2018 Pan American Men's Handball Championship

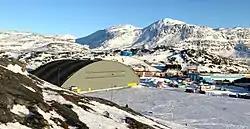
Inussivik, the Sports Arena in Nuuk, Greenland, March 2018.

The draw was held on 14 April 2018 at Buenos Aires, Argentina.